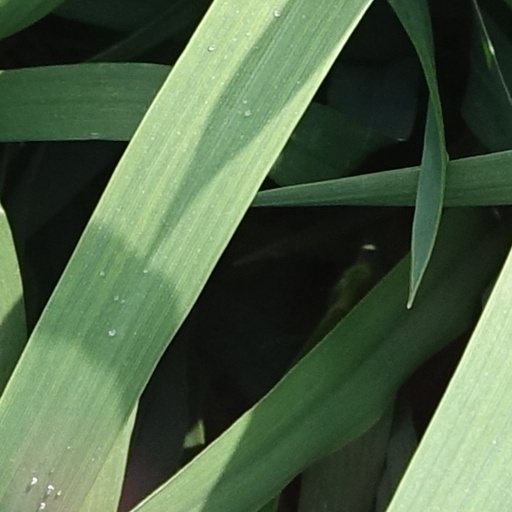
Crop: wheat